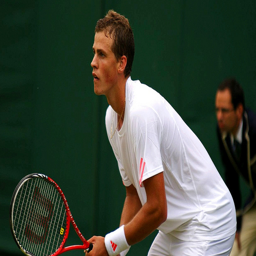
A man standing on a tennis court holding a racquet.
A young man is bent at the waist with a tennis racket in his hand.
A tennis player stands ready to receive a serve.
a male tennis player wearing a white shirt is playing tennis
This image is of a man who is playing tennis.